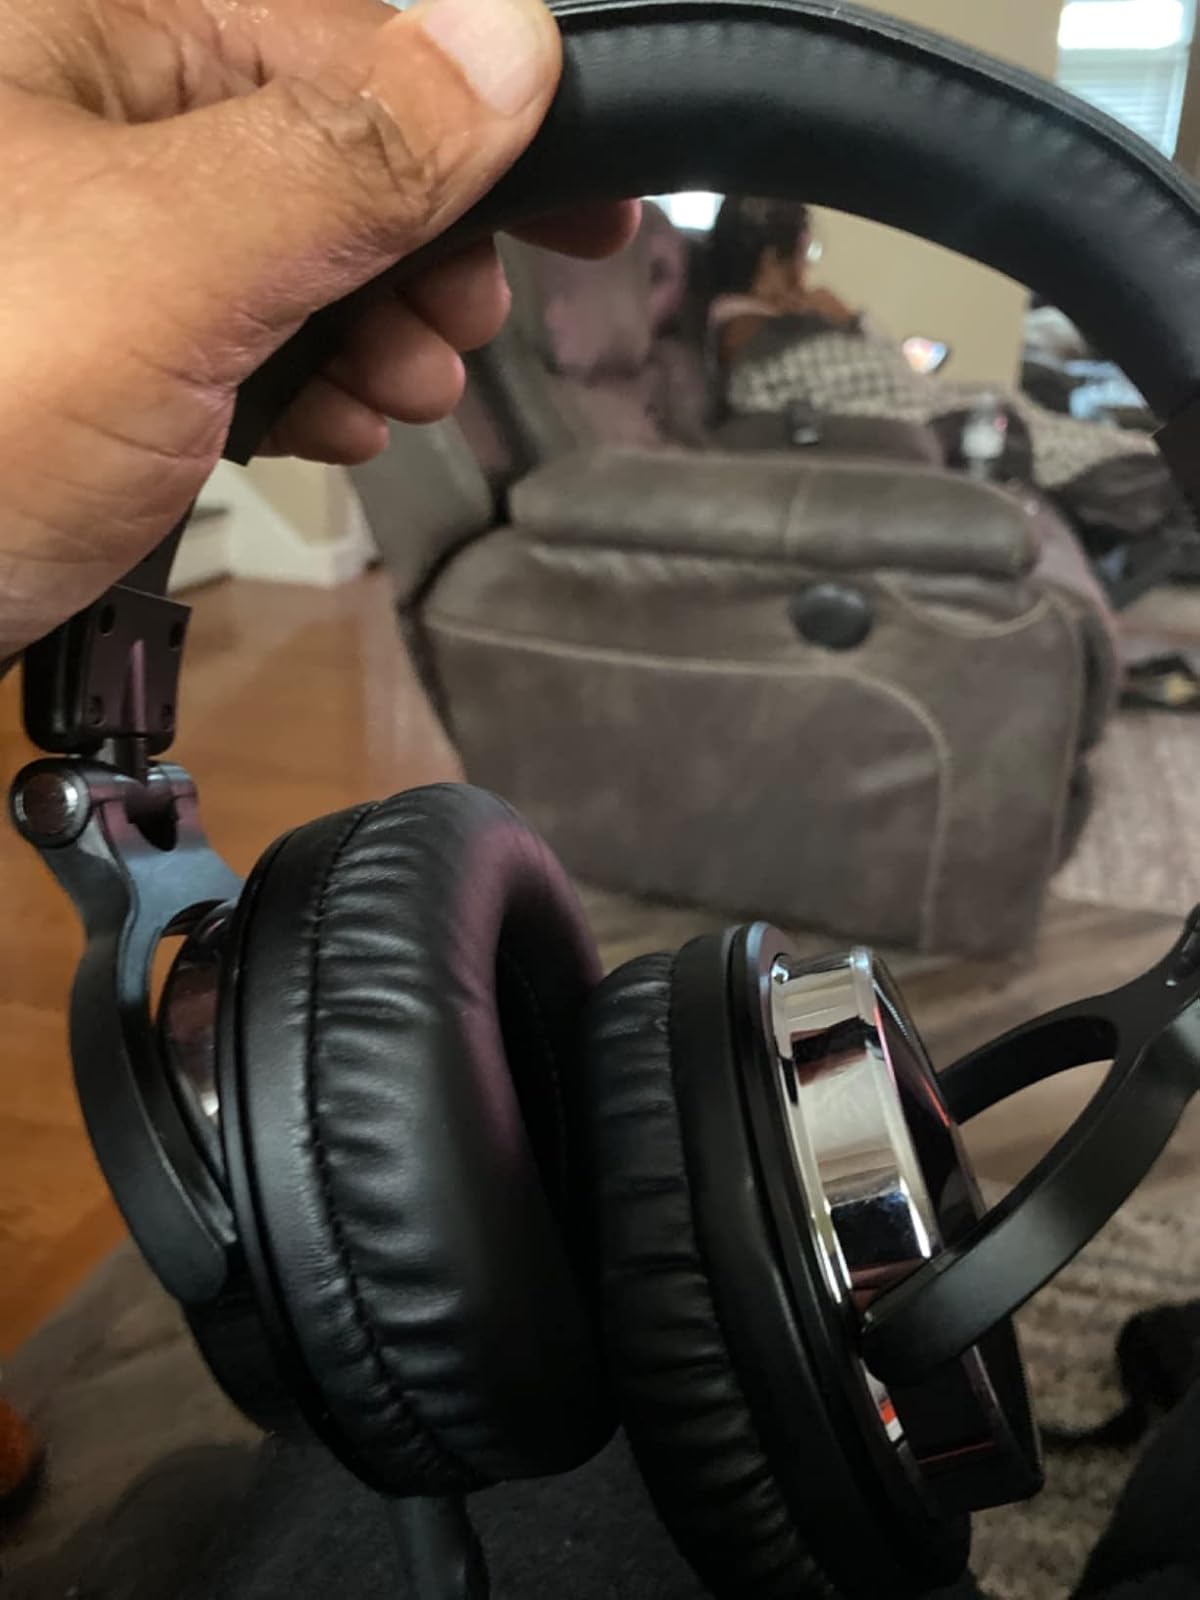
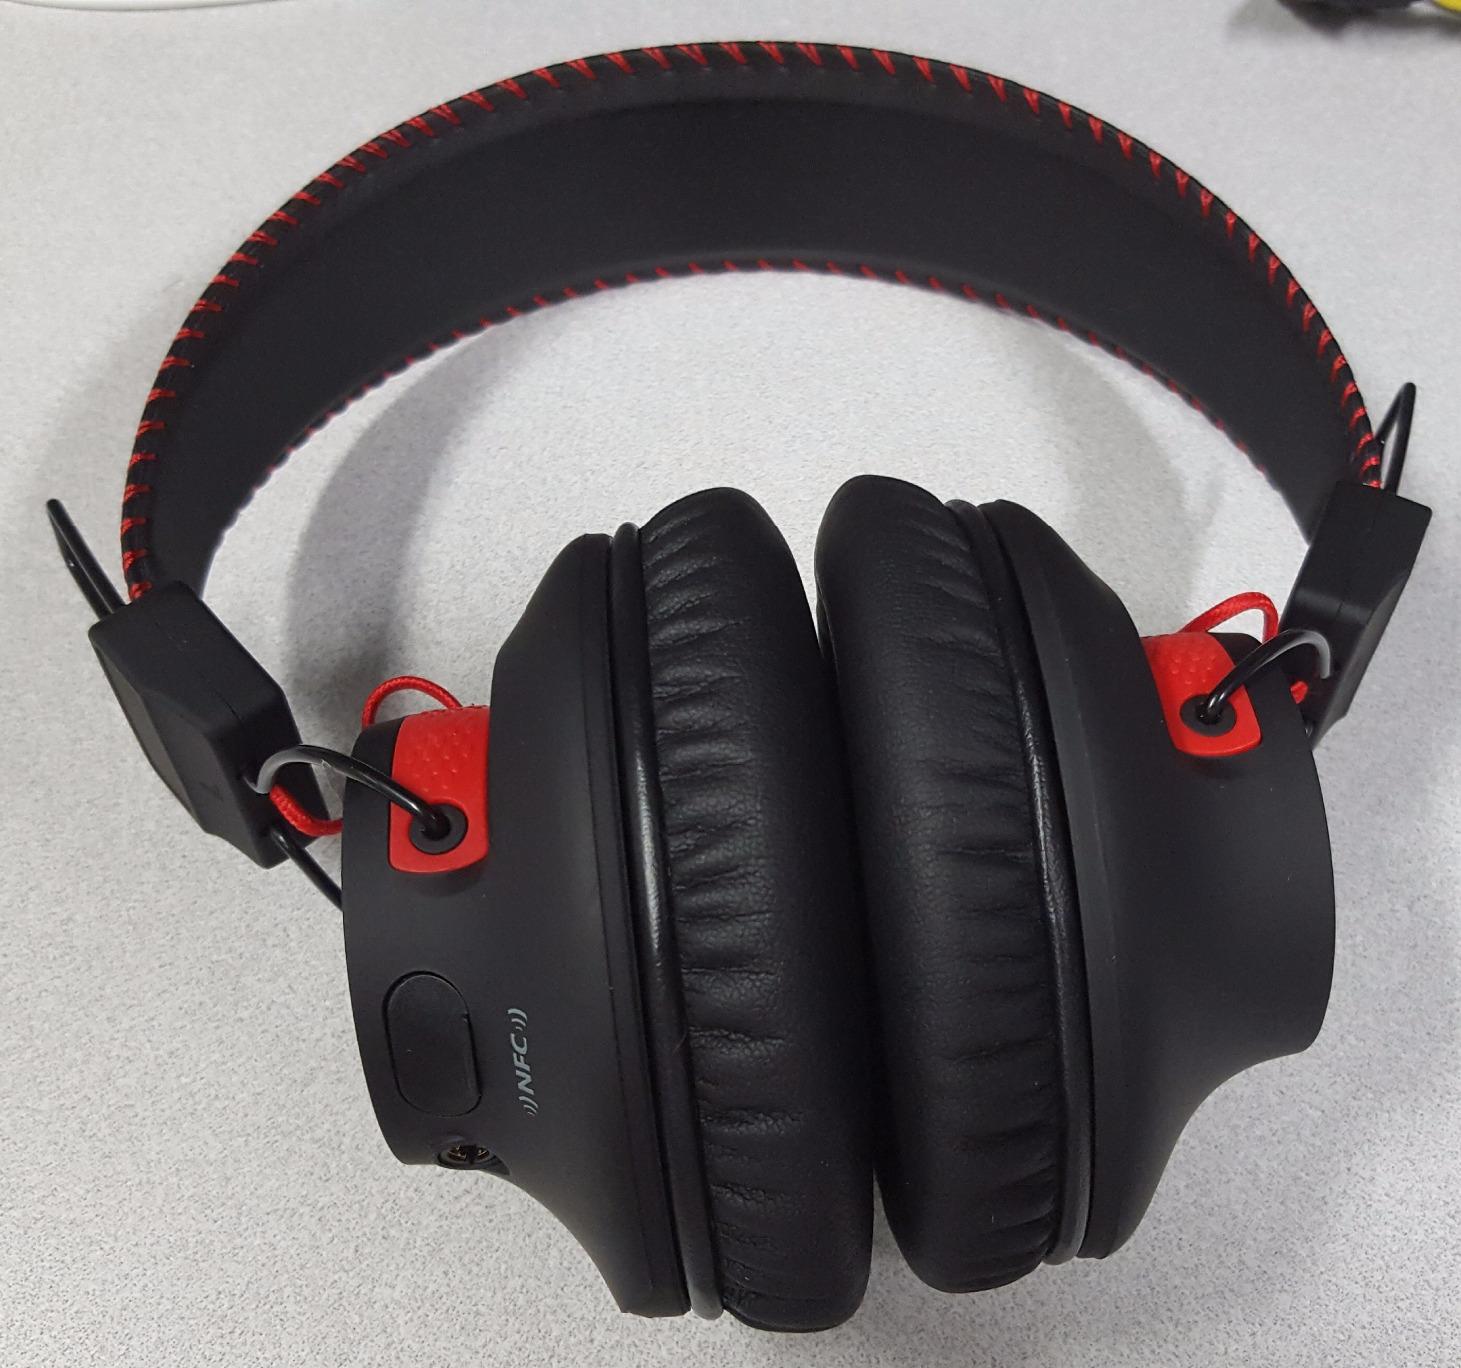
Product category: headphones
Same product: no